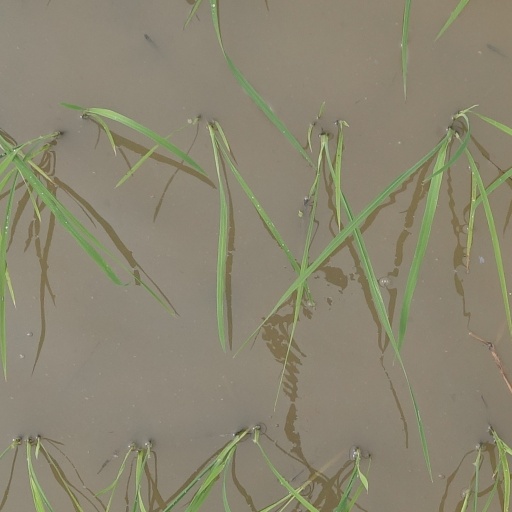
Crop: rice